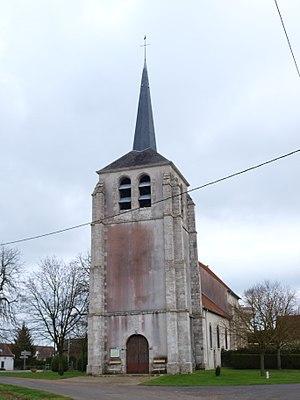
Moulon (Loiret, France)